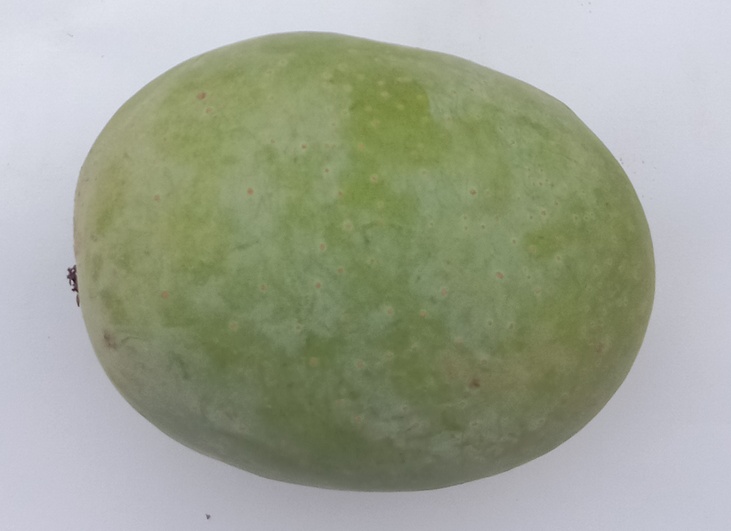
Mango variety: Langra